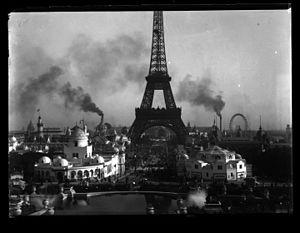
Photographie prise depuis la Colline de Chaillot. Au premier plan bassin des jardins du Trocadéro, au second plan à gauche et à droite de la voie centrale les deux pavillons de l'Algérie de l'Exposition Coloniale faisant partie de l'Exposition Universelle de 1900, au troisième plan pont d'Iéna. Au delà, de gauche à droite, coupole du Dôme des Invalides, phare du bâtiment de la marine marchande allemande, Tour Eiffel, avec au fond Champ-de-Mars et Palais de l'Electricité, flanqué des deux cheminées de la Galerie des machines, à droite Grande Roue de Paris.
La photothèque du muséum de Toulouse est un service interne du muséum de Toulouse. Rattachée au domaine Patrimoine, la photothèque fait partie du service Bibliothèque et documentation. Elle a plusieurs missions, car elle gère, centralise et met à la disposition de tous, les campagnes photographiques réalisées au sein de l'établissement. Depuis plusieurs années, le travail de la photothèque vise aussi à remettre aux normes de conservation, inventorier et numériser les collections photographiques. Cela nécessite des recherches historiques et techniques très précises, un relais étroit avec le service conservation du musée ainsi que des échanges avec des spécialistes. Après identification, une étude est menée sur la vie des photographes et le contexte des prises de vue de chaque période et zone géographique concernées. Elle procède à un enrichissement de ses collections par des dons ou achats de photographies anciennes pour continuer à enrichir ses fonds.
L'Exposition universelle de 1900 ou L'Exposition de Paris 1900 est la cinquième exposition universelle organisée à Paris après celle de 1855, celle de 1867, celle de 1878 et celle de 1889.
Cet article traite des différentes Expositions internationales et nationales qui se sont tenues à Paris, et qui ont en partie façonné la capitale française que l'on connaît aujourd'hui.